Olympian 2

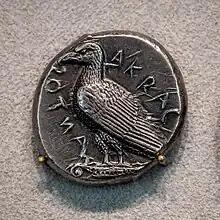
Silver tetradrachm of Acragas, 5th cent. BC. Eagle facing left

The God, the hero, and the man, we celebrate, shall be Zeus, the lord of Pisa, Heracles, the founder of the Olympic games, and the victor Theron (1–6). Theron's famous ancestors had settled and prospered in Sicily, and Zeus is prayed to continue their prosperity (6-15). But prosperity leads to forgetfulness of troubles, as is proved by the family of Cadmus, from which Theron himself is descended (15–47). He and his brother have an hereditary claim to victory in the Greek games (48–51). Victory gives release from trouble (51 f.).